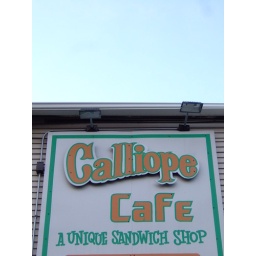
I saw them scraping the old sign off the window today. Apparently it is being replaced by an Italian restaurant.